Pre-Columbian Honduras

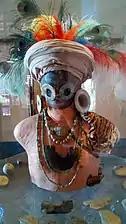
Lenca King.

The economy of these societies was mostly based in the agriculture of fruits and vegetables, although the creation and export of pottery pieces was also crucial for the development of these people. Other lesser-known activities of the pre-Hispanic Honduran peoples were the marketing of stones such as obsidian. There is archaeological evidence of changes and trade routes with different towns, such as those in Yarumela, which was a key area for the trade and commercial exchange of merchandise from various cultural areas. It was imported jewels from Guatemala and beans that came from Yucatán Mexico, such as cocoa beans.